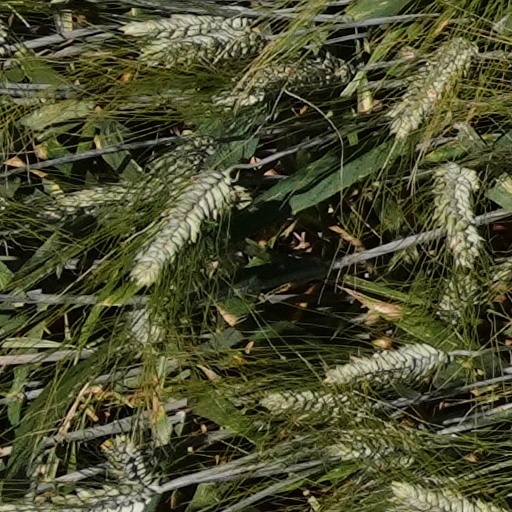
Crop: wheat